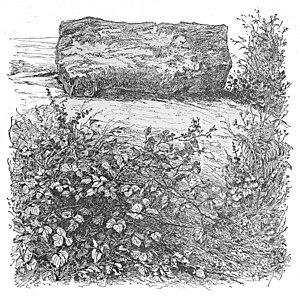
découvert lors de fouilles de F. Moreau.
Nampteuil-sous-Muret est une commune française située dans le département de l'Aisne, en région Hauts-de-France.